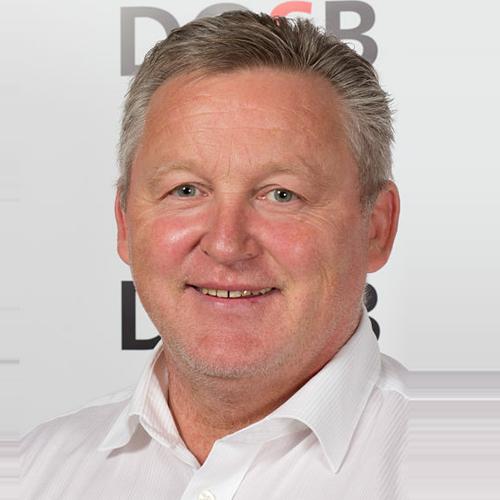
Age: 52